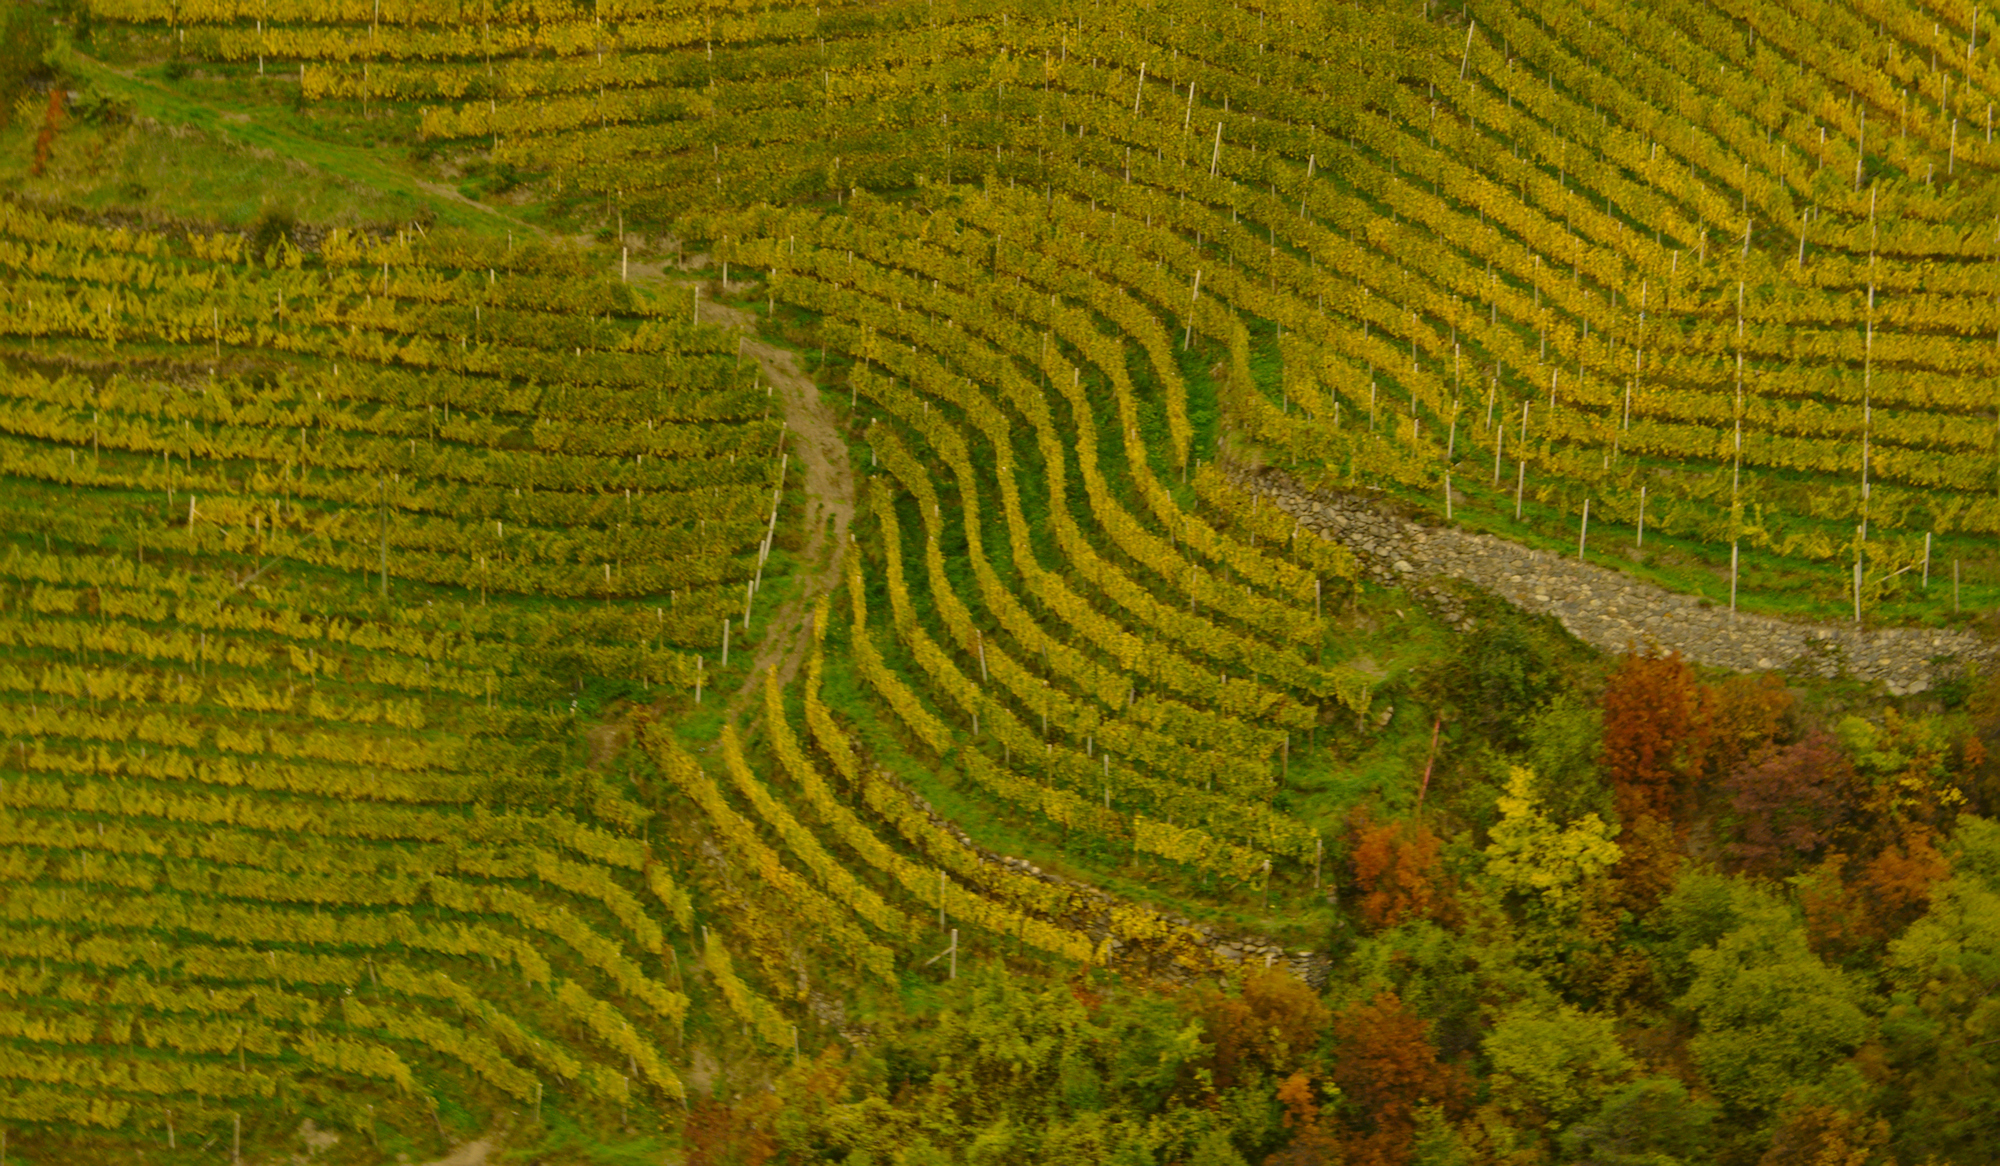
landscape, grape, vineyard, field, leaf, crop, autumn, soil, agriculture, plain, terrace, vegetation, plantation, plateau, ecosystem, rural area, klausen, paddy field, geographical feature